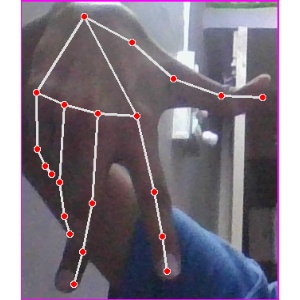
अक्षर: ग